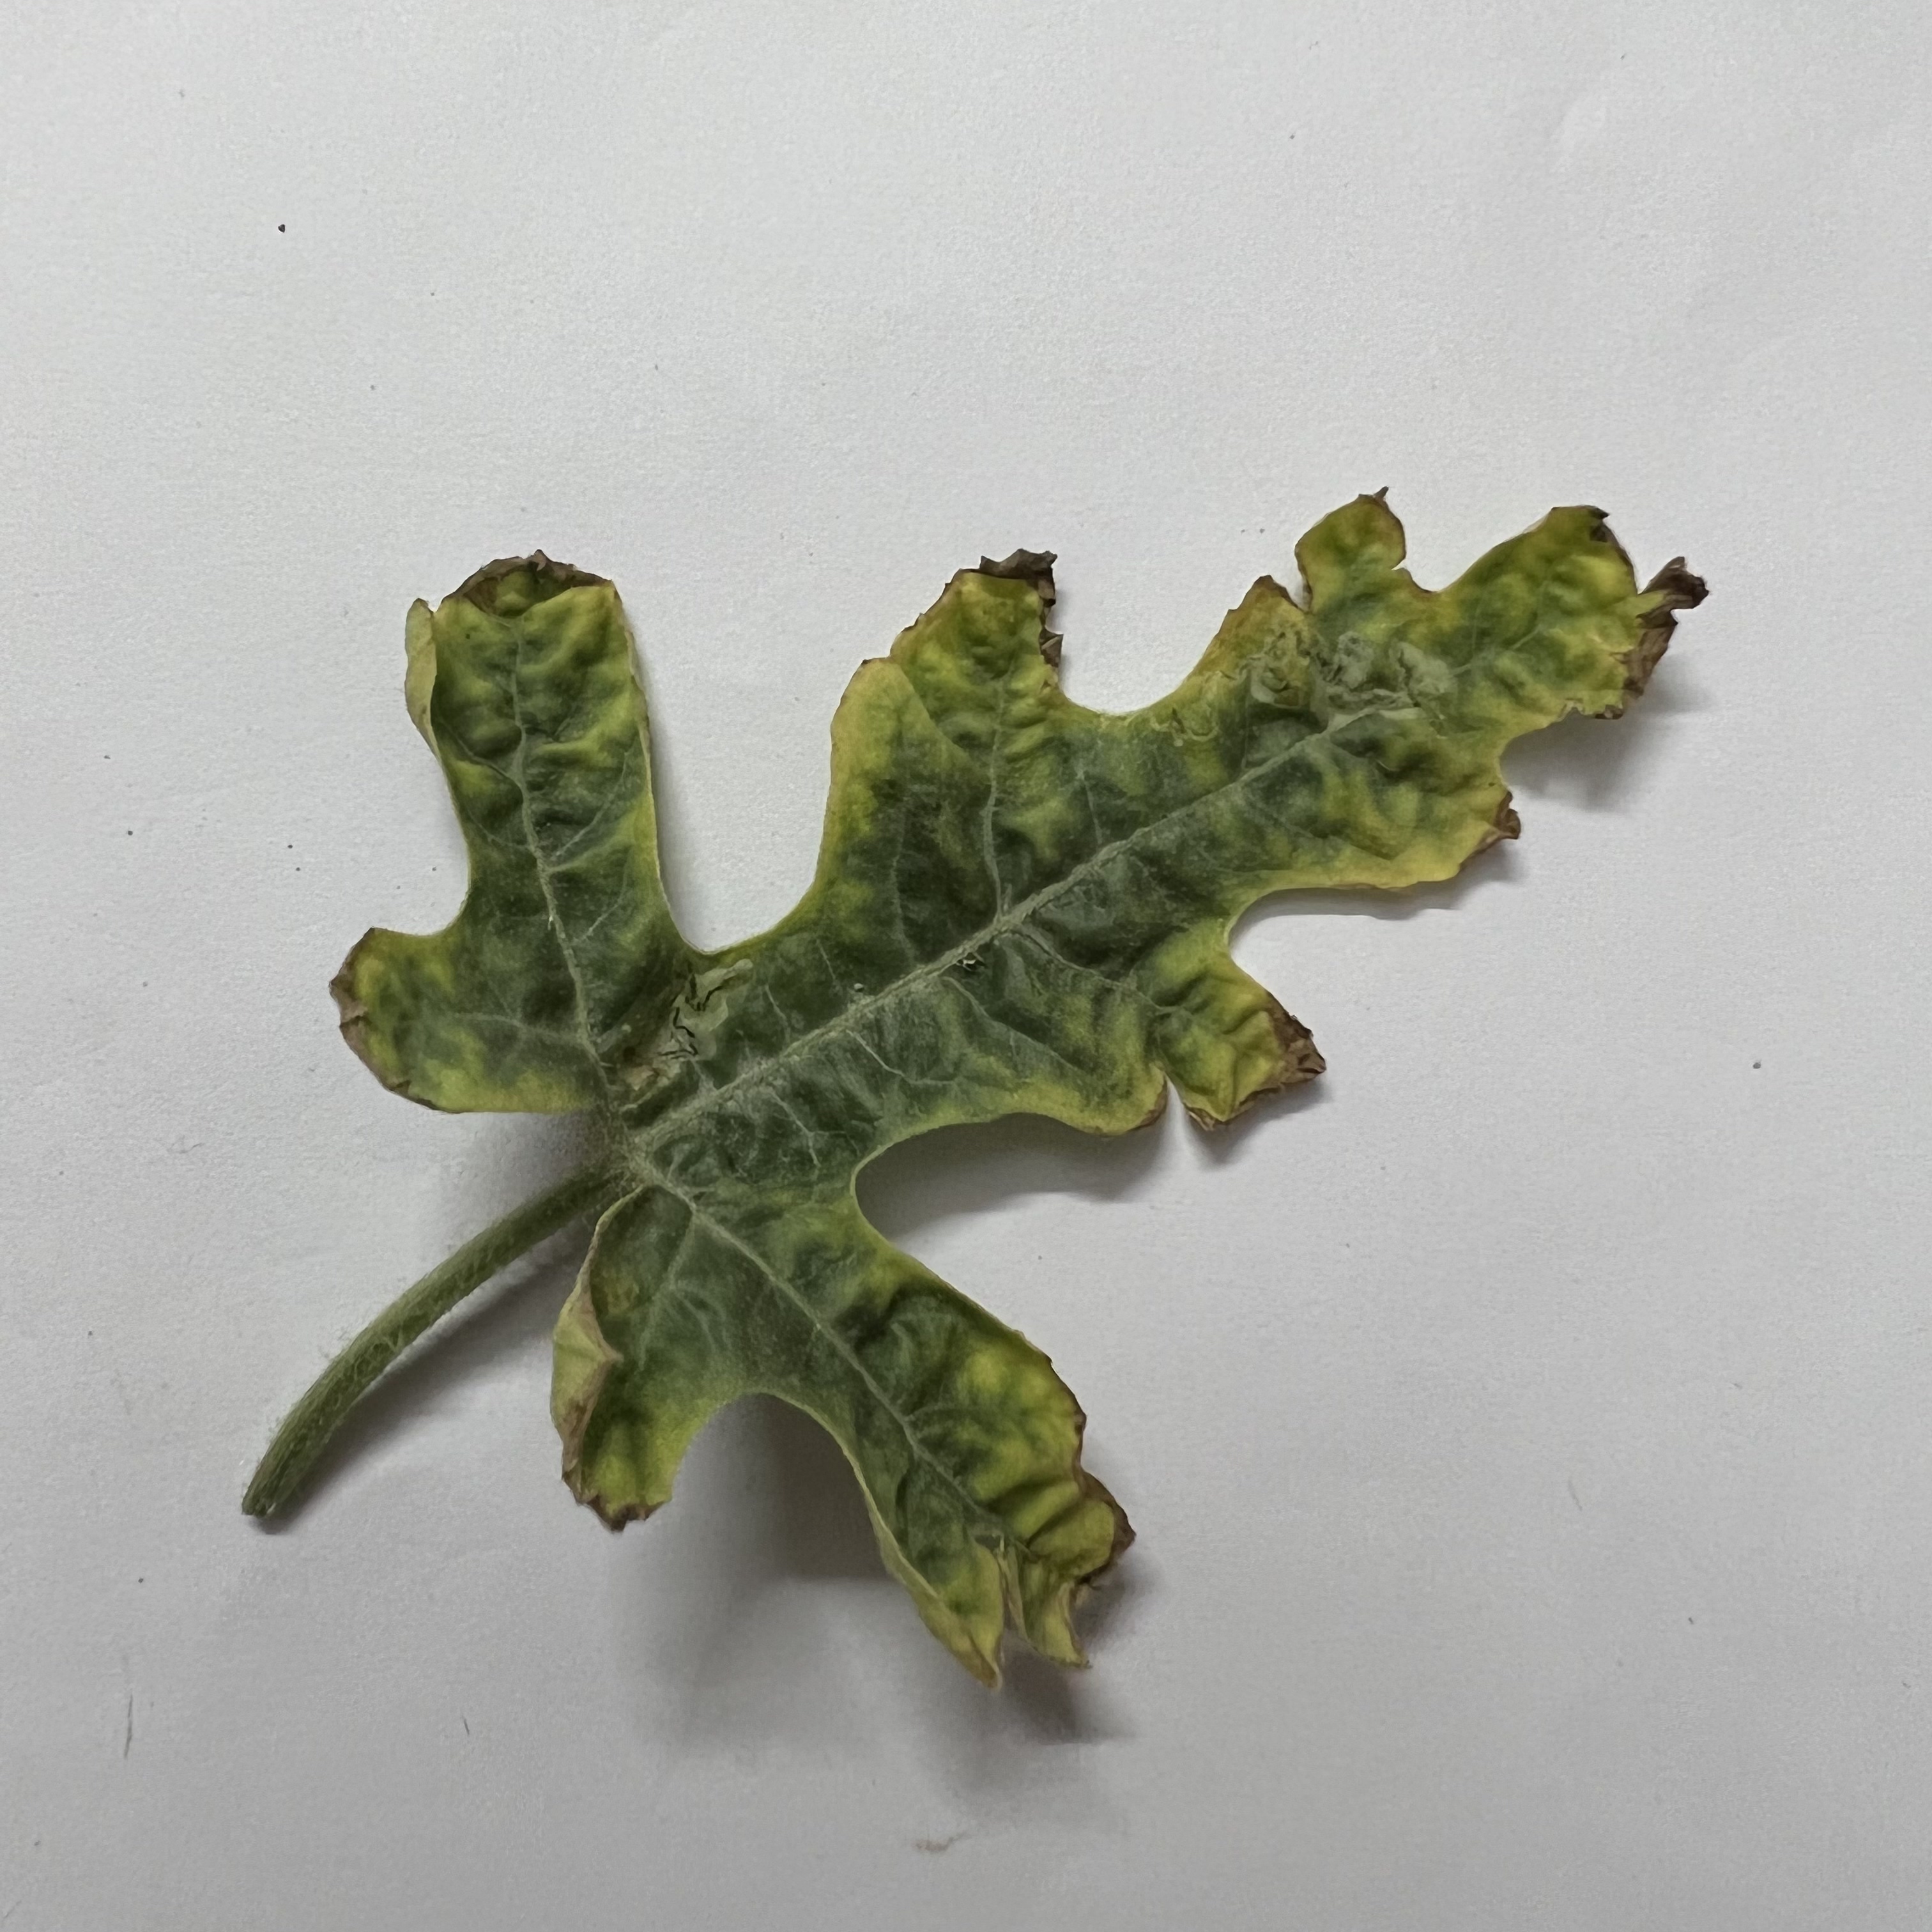
Label: Downy_Mildew